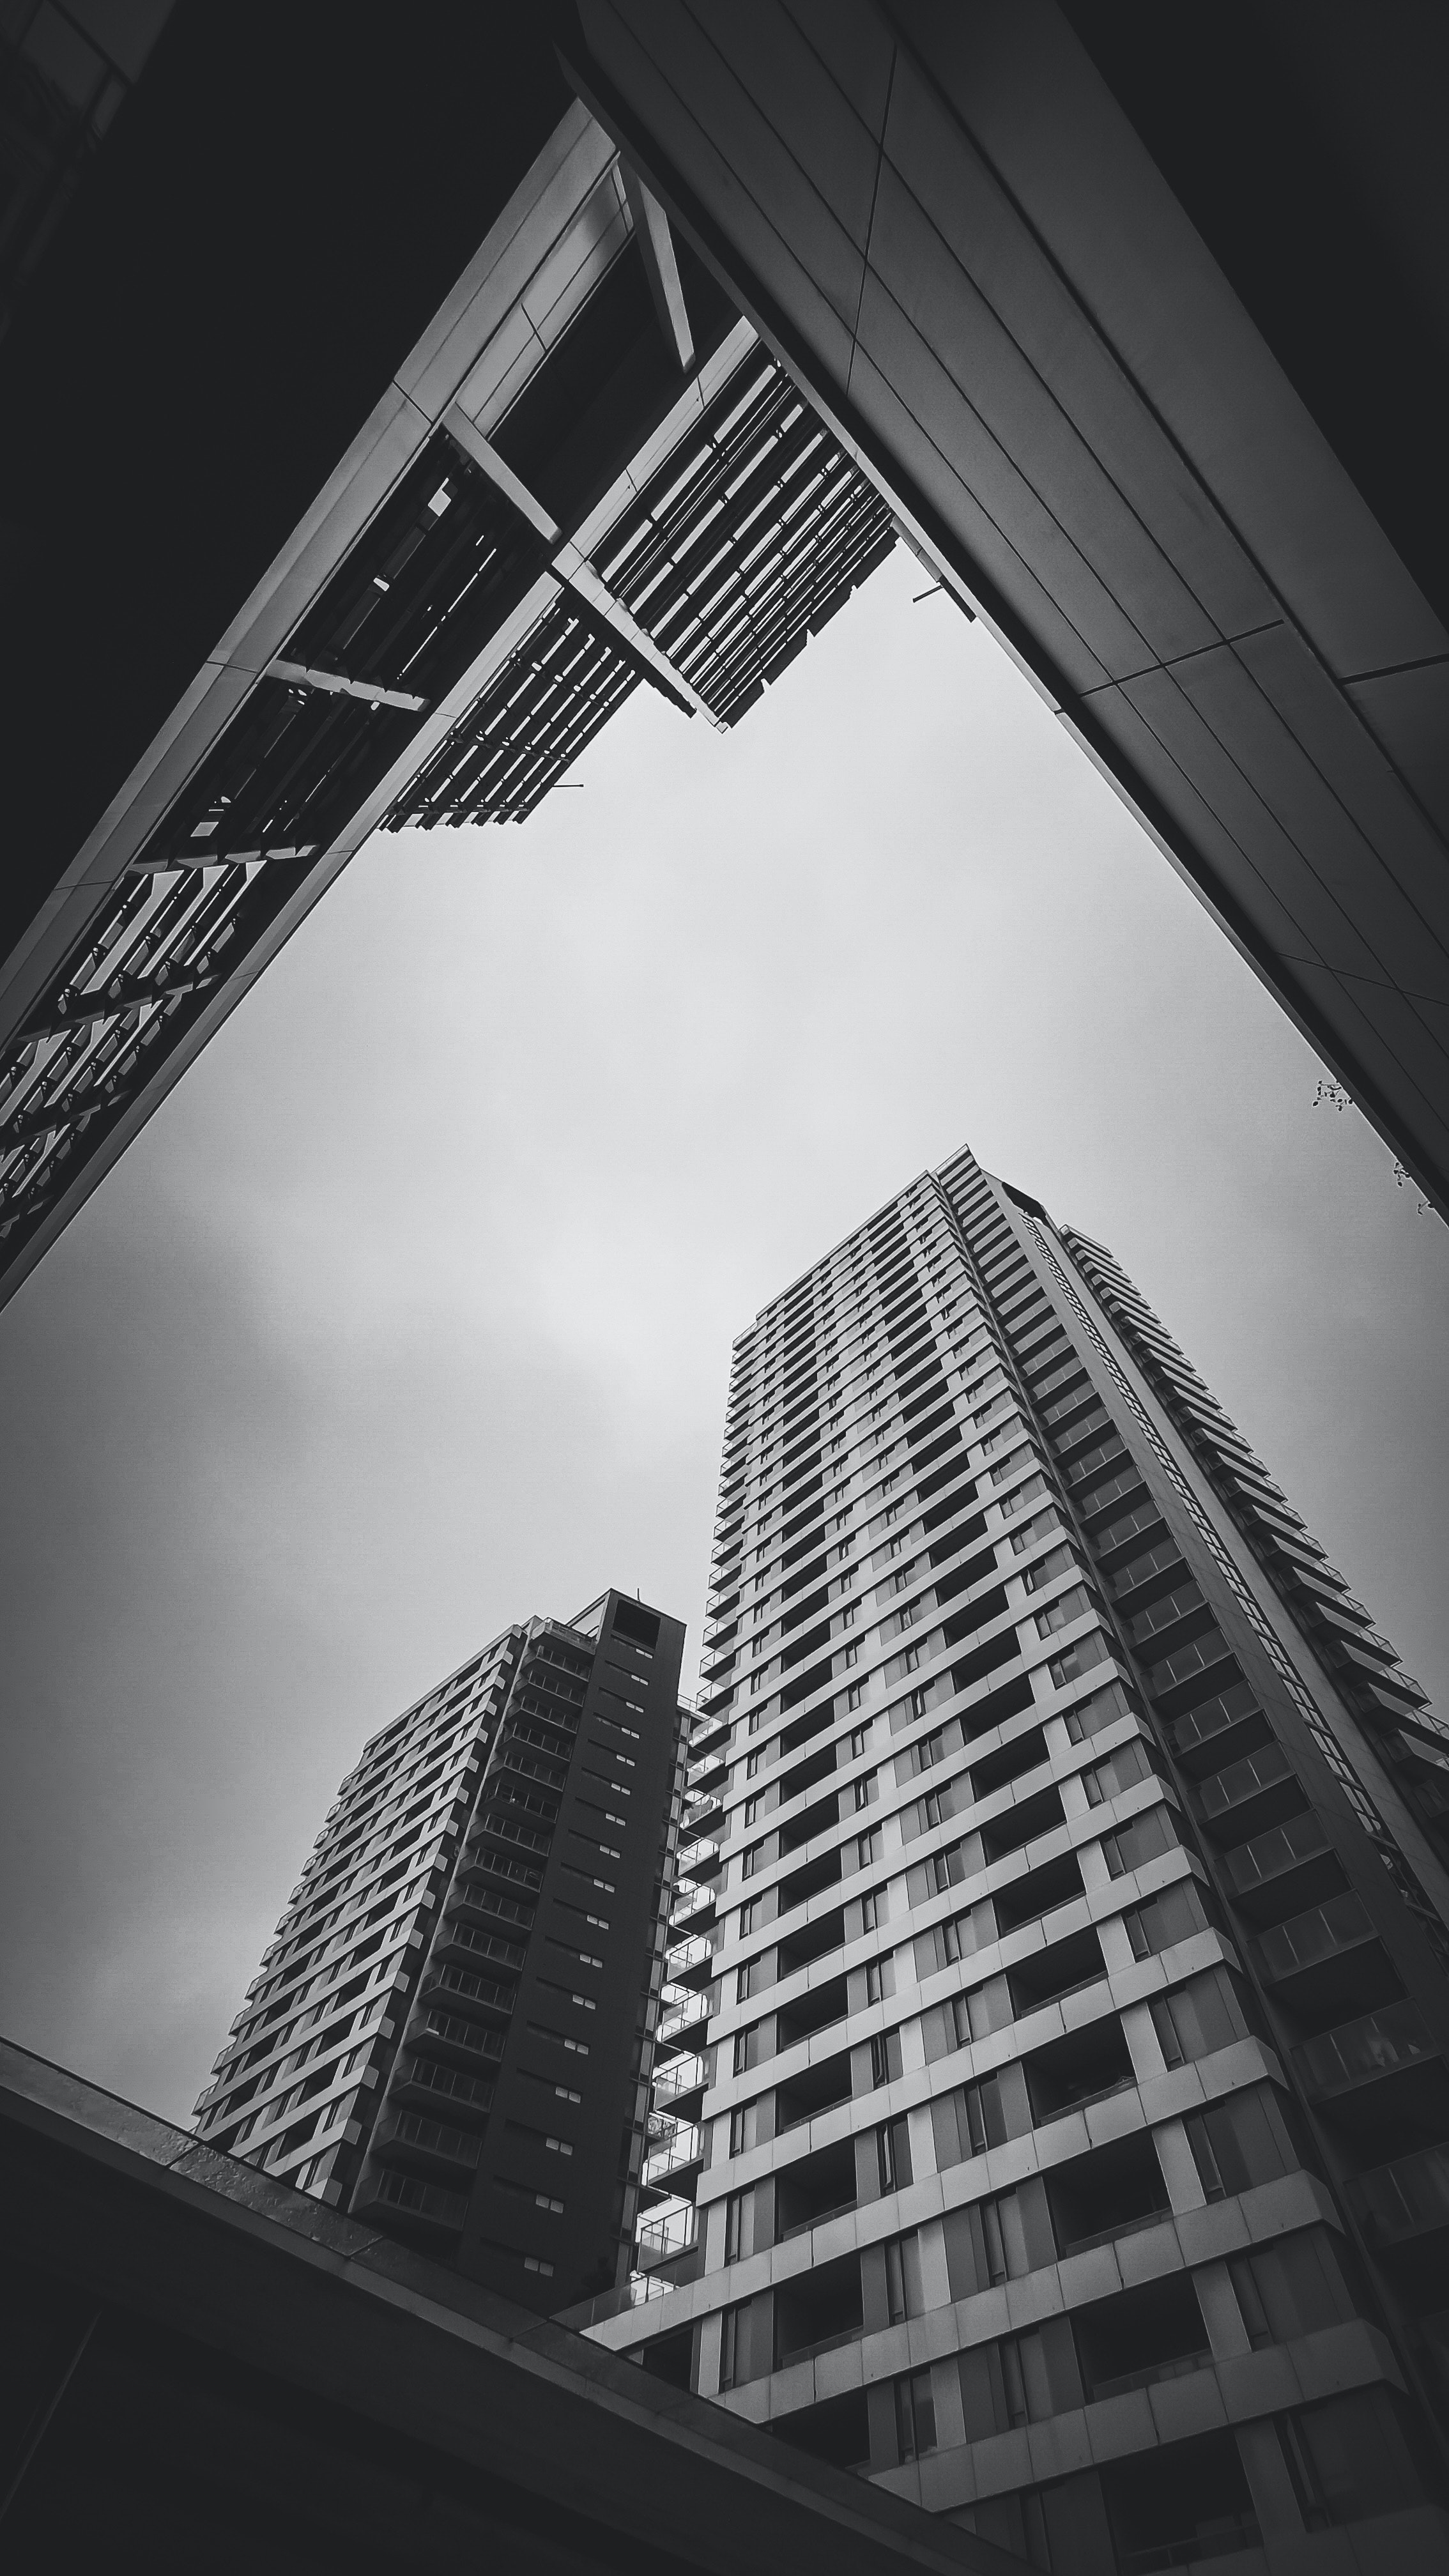
city, building, skyscraper, sky, daytime, window, light, black, tower, architecture, tower block, black and white, grey, style, line, monochrome, symmetry, landmark, facade, condominium, monochrome photography, commercial building, Tints and shades, rectangle, metropolitan area, urban area, human settlement, metropolis, cityscape, mixed use, cloud, urban design, metal, headquarters, composite material, darkness, apartment, tree, glass, downtown, stock photography, fixture, daylighting, corporate headquarters, night, pattern, street, steel